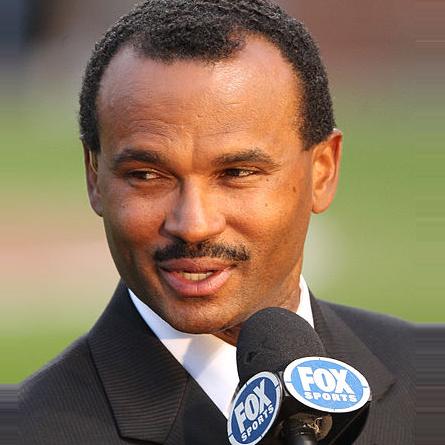
Age: 45